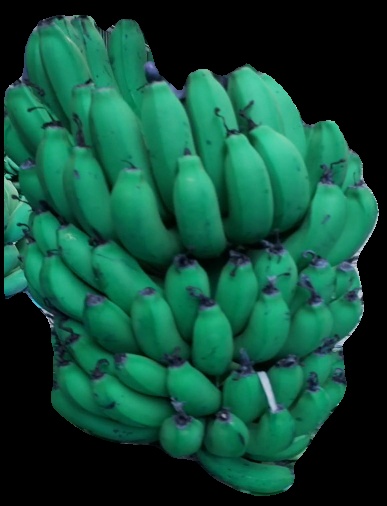
Variety: pachbale
Grade: grade2